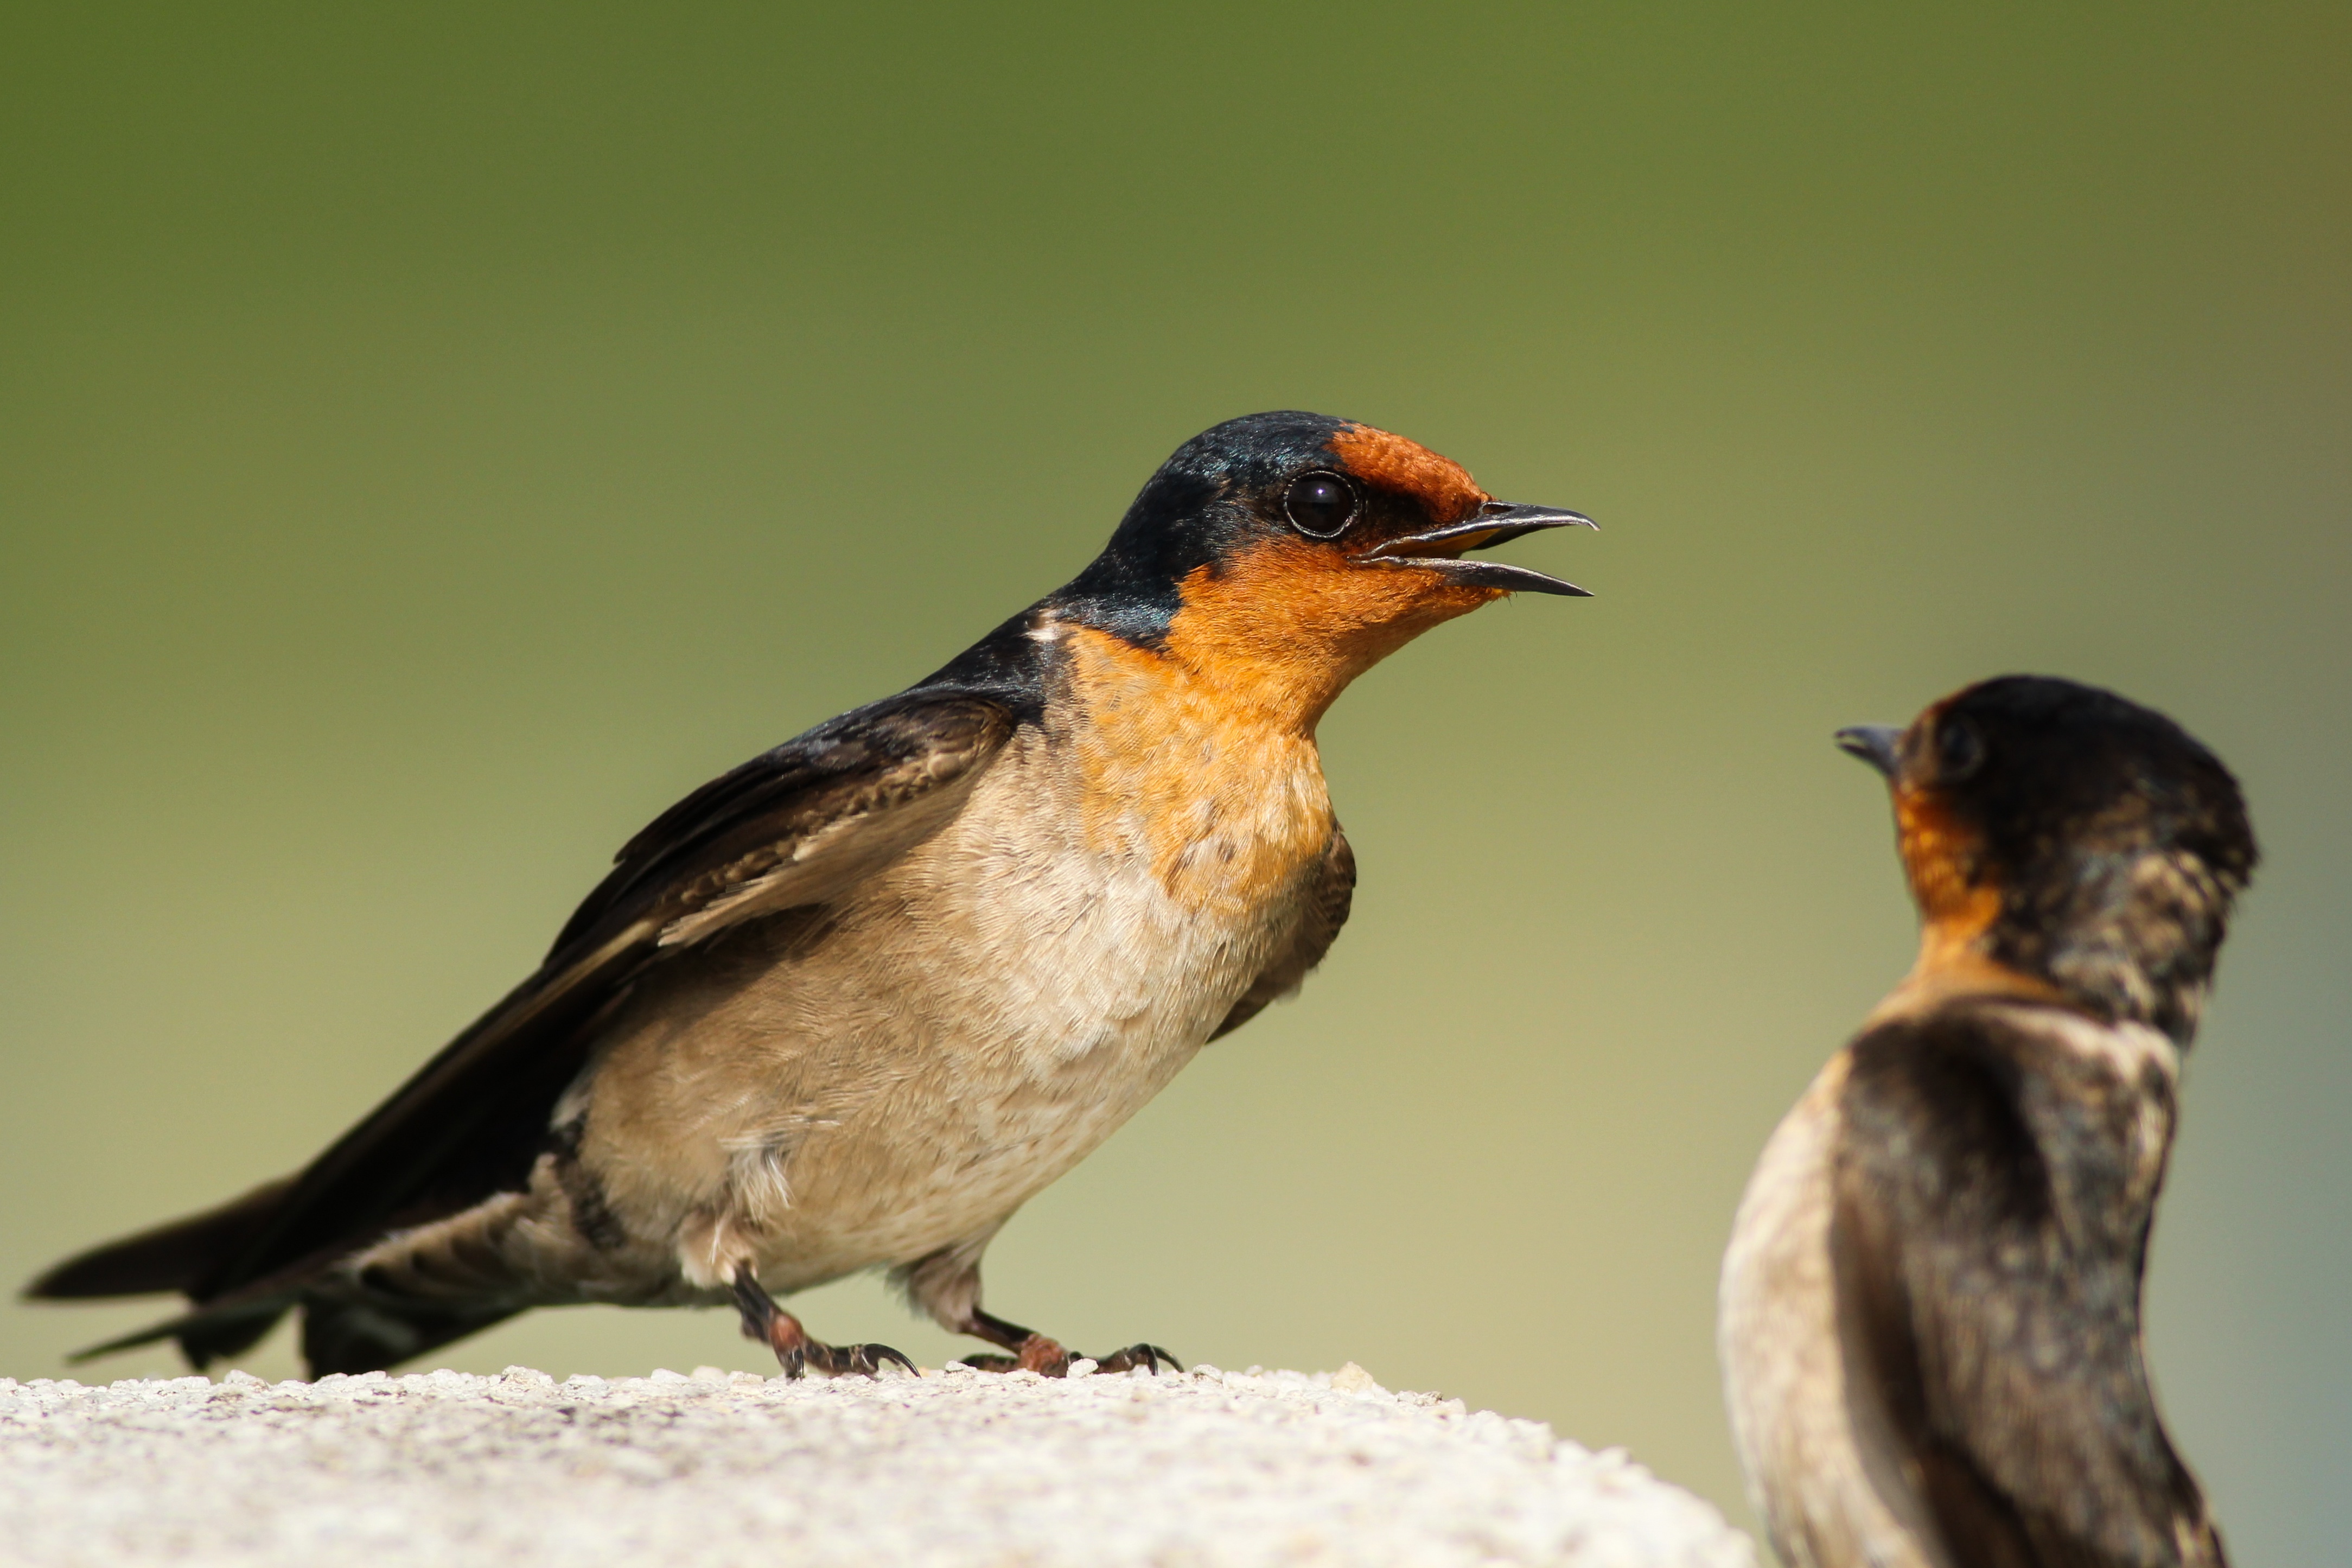
bird, wildlife, beak, robin, fauna, vertebrate, finch, brambling, house sparrow, old world flycatcher, perching bird, emberizidae, nightingale, ortolan bunting, acridotheres